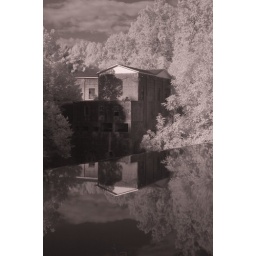
The old water plant on the Reddies River shot in infrared